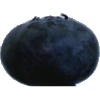
Label: blueberry